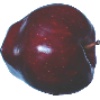
Label: Apple Red Delicious 1